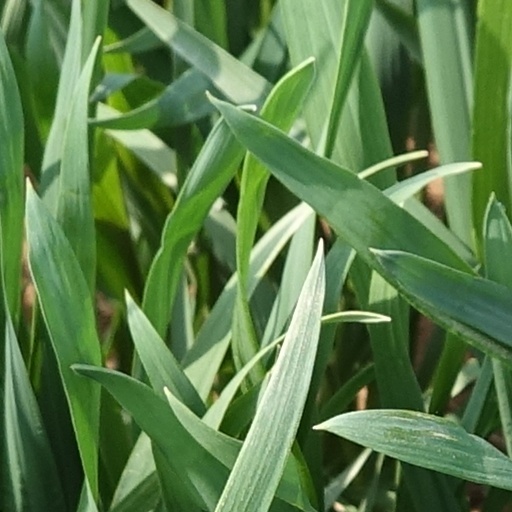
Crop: wheat